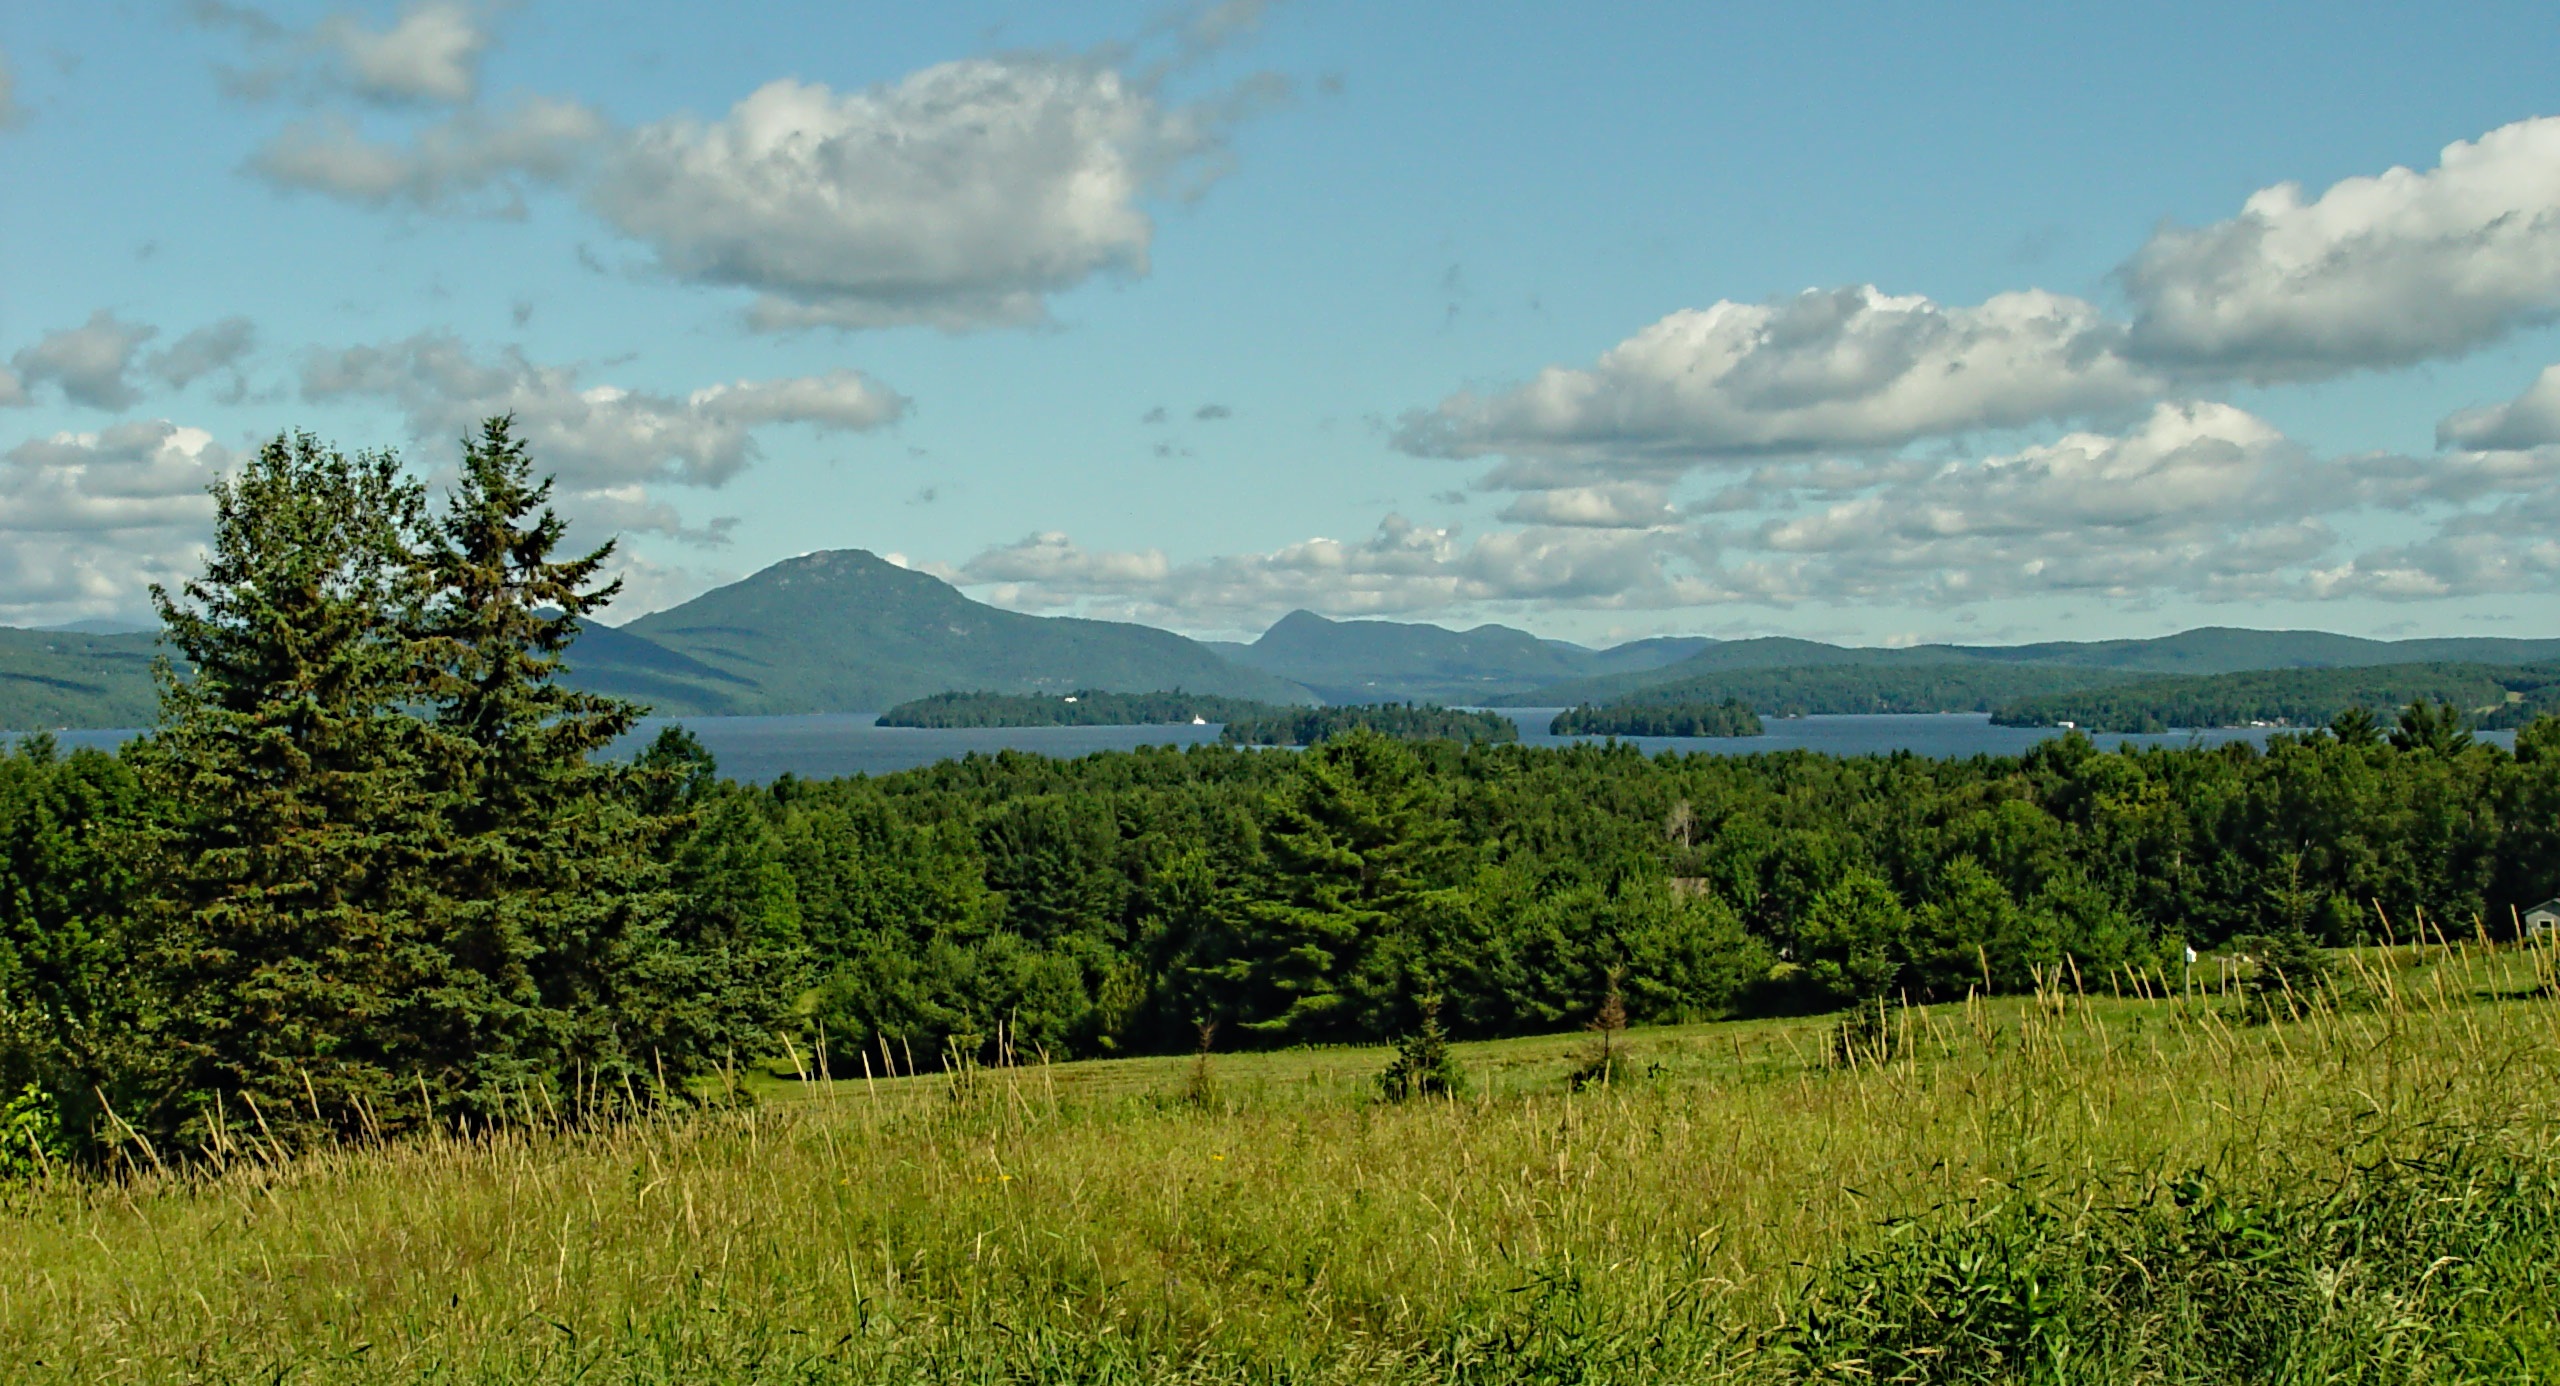
landscape, tree, nature, grass, wilderness, mountain, cloud, sky, field, meadow, prairie, hill, valley, mountain range, pasture, agriculture, ridge, plain, grassland, wetland, plateau, habitat, ecosystem, rural area, natural environment, geographical feature, mountainous landforms